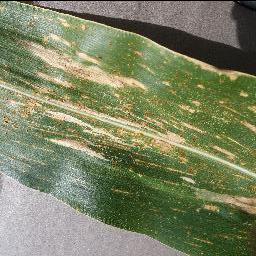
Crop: corn
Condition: (maize)_cercospora_spot_gray_spot